Psychology

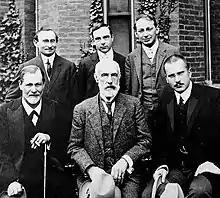
Front row: Sigmund Freud, G. Stanley Hall, Carl Jung]. Back row: Abraham A. Brill, Ernest Jones, Sándor Ferenczi at Clark University in 1909.

Psychoanalysis is a collection of theories and therapeutic techniques intended to analyze the unconscious mind and its impact on everyday life. These theories and techniques inform treatments for mental disorders. Psychoanalysis originated in the 1890s, most prominently with the work of Sigmund Freud. Freud's psychoanalytic theory was largely based on interpretive methods, introspection, and clinical observation. It became very well known, largely because it tackled subjects such as sexuality, repression, and the unconscious. Freud pioneered the methods of free association and dream interpretation.